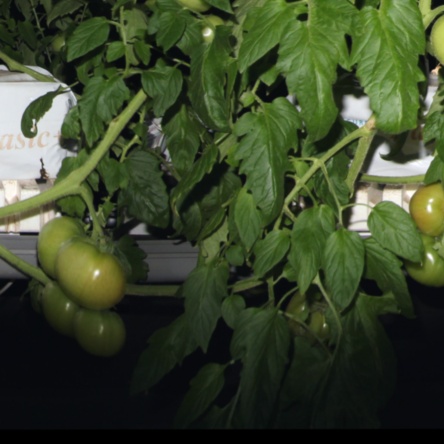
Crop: tomato